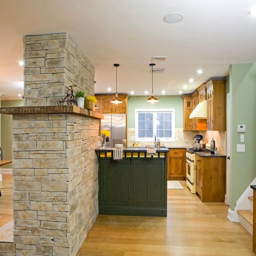
this kitchen design is based around a stone fireplace that anchors the open living space featured .